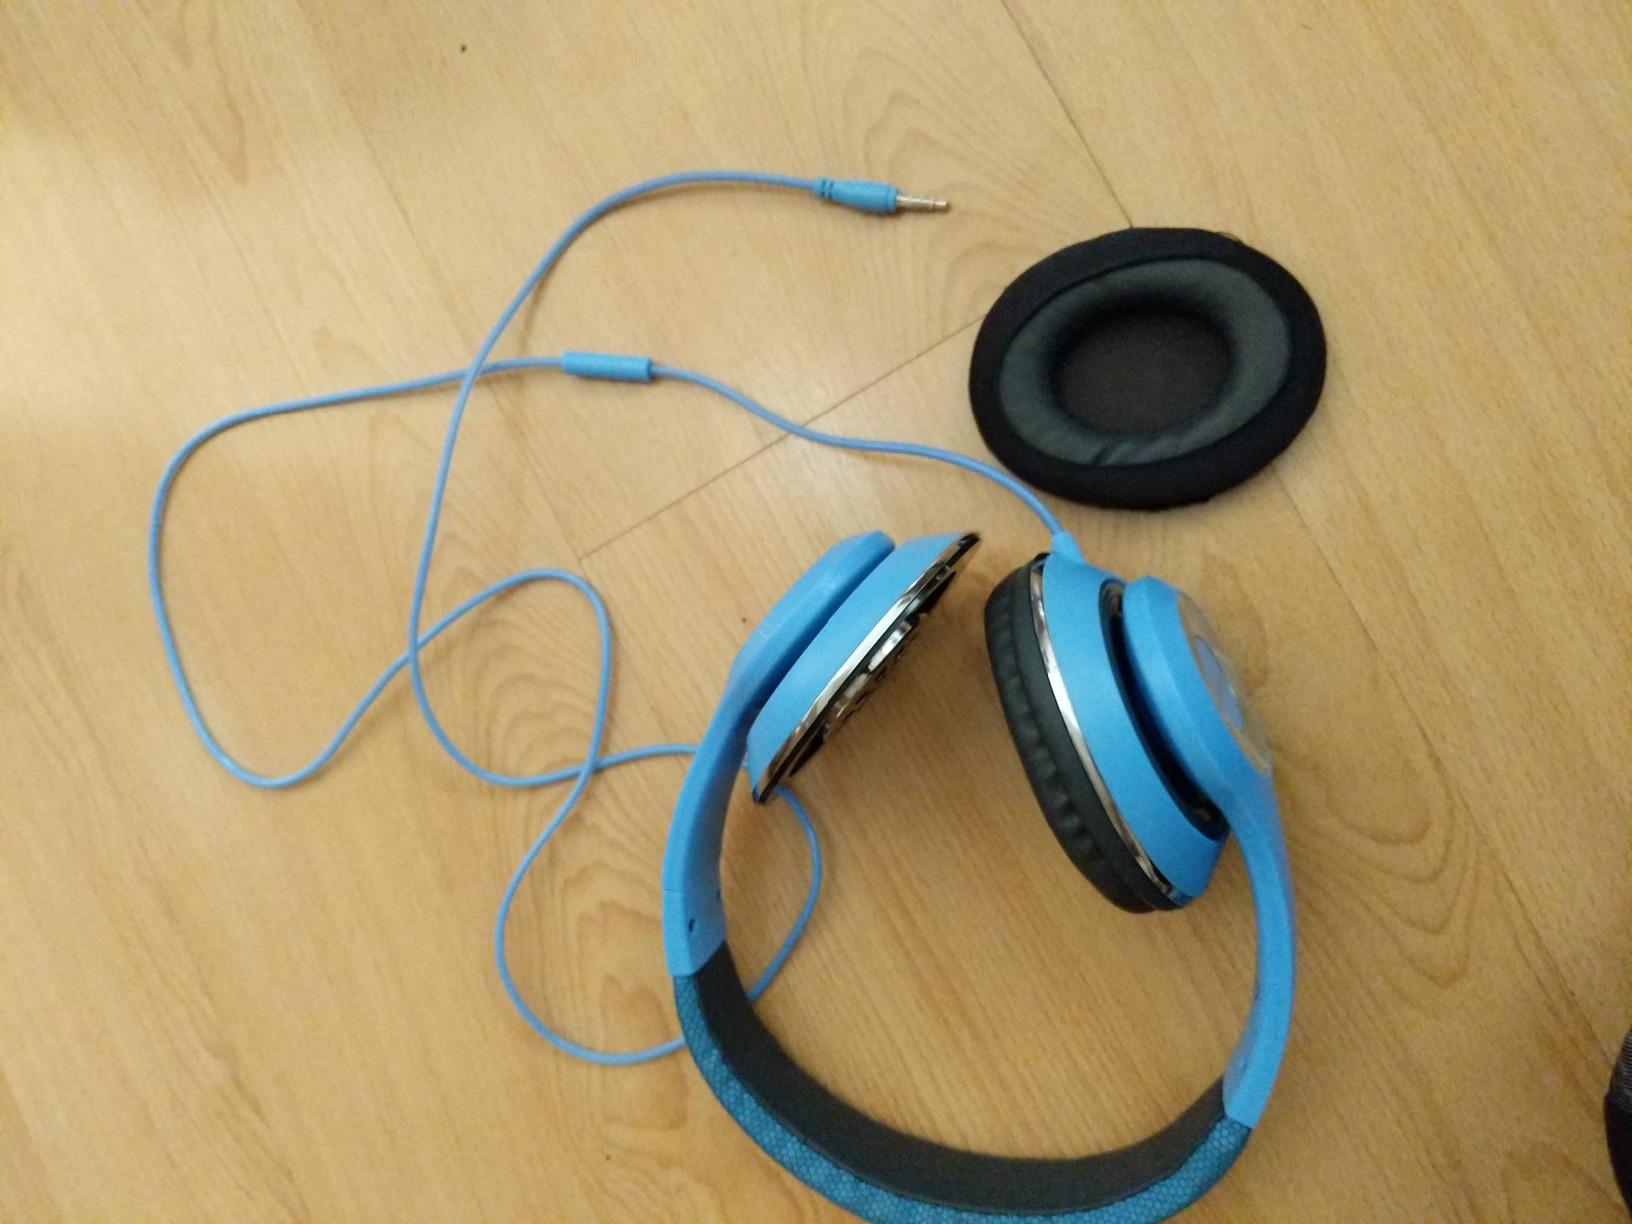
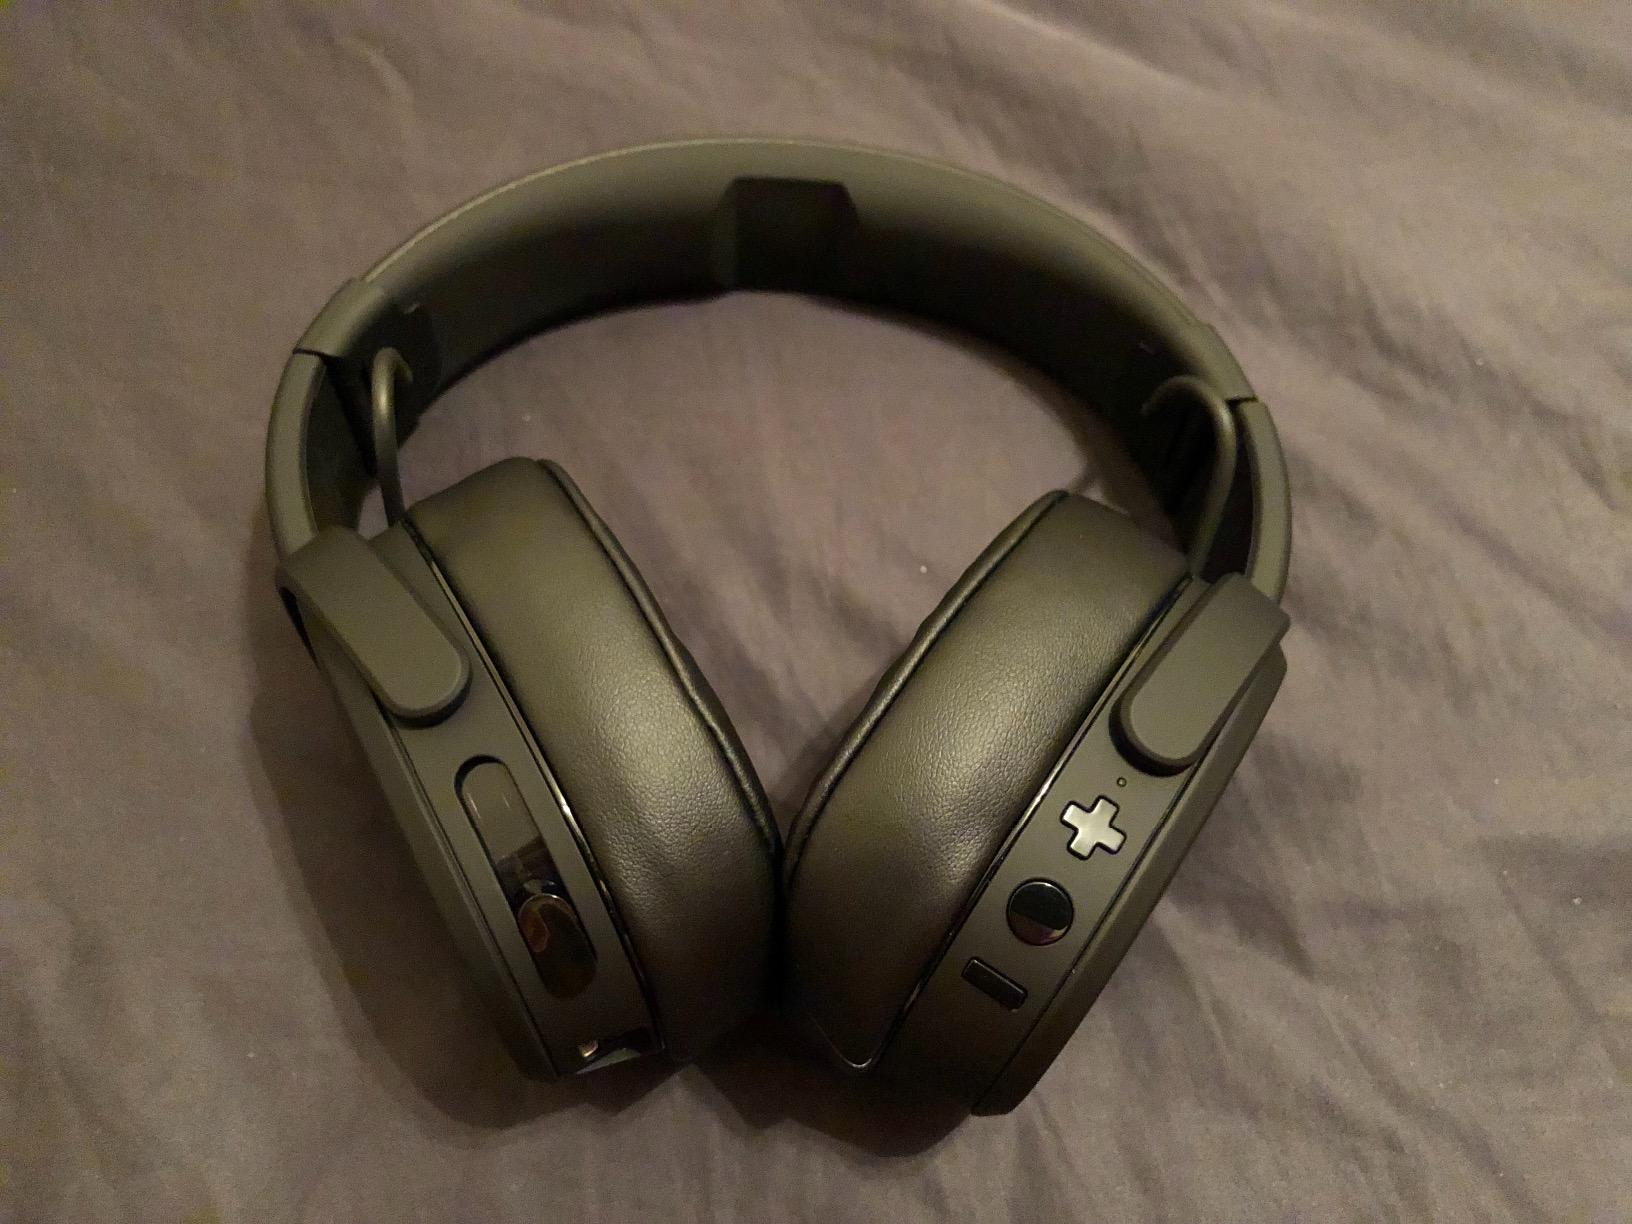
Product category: headphones
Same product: no